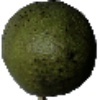
Label: Avocado 1